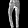
Label: Trouser